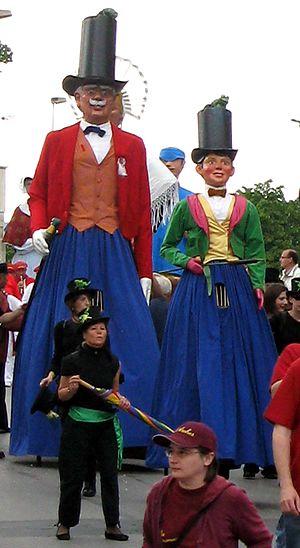
Grand-Père Guernouillard est un géant de processions et de cortèges inauguré en 1933, à Flers Bourg et représentant Villeneuve-d'Ascq, en France.